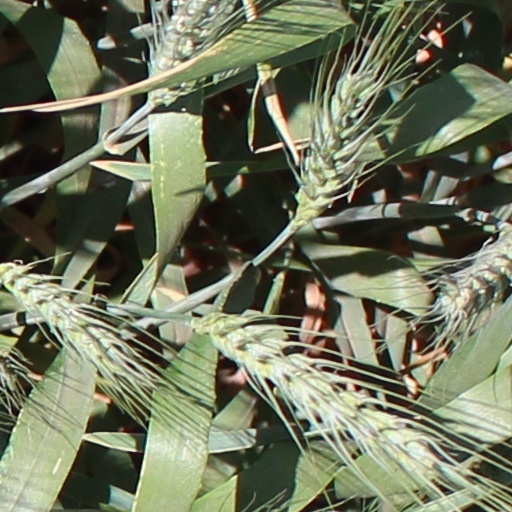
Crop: wheat